Amazon Alexa

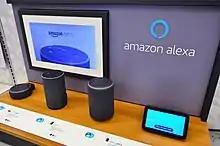
Amazon Echo devices on display in a tech shop

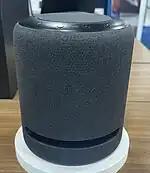
Amazon Echo Studio

Alexa was developed out of a predecessor named Ivona which was invented in Poland, inspired by the film "" and bought by Amazon in 2013. On November 6, 2014, Amazon announced Alexa alongside the Echo. Amazon developers chose the name Alexa because it has a hard consonant with the X, which helps it be recognized with higher precision. They have said the name is reminiscent of the Library of Alexandria, which was also used by Amazon Alexa Internet for the same reason. In June 2015, Amazon announced the Alexa Fund, a program that would invest in companies making voice control skills and technologies. The 200 million fund has invested in companies including Jargon, Ecobee, Orange Chef, Scout Alarm, Garageio, Toymail, MARA, and Mojio. In 2016, the Alexa Prize was announced to further advance the technology.